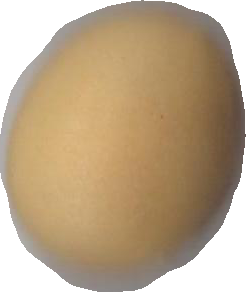
Variety: Dega